Eleanor P. Cushing

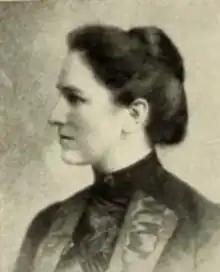
Eleanor P. Cushing, from the 1907 yearbook of Smith College

Eleanor Philbrook Cushing (December 27, 1856 – April 21, 1925) was an American mathematics professor, on the faculty of Smith College from 1881 to 1922.